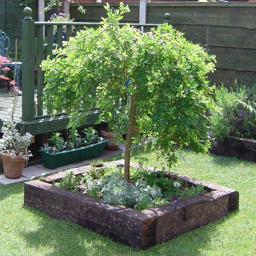
i 'd like this in my front garden